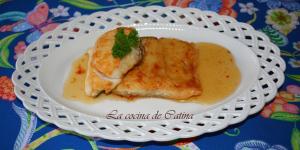
bacalao a la miel